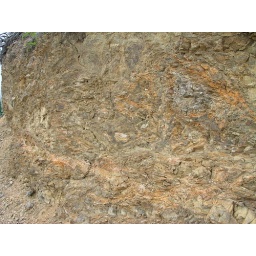
Uplifted distressed rock in road cut, 6 miles below HigleyDSCx1469